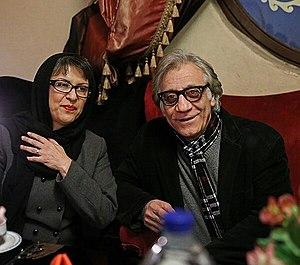
Roya Teymourian, née le 19 mars 1959 à Téhéran est une actrice iranienne.